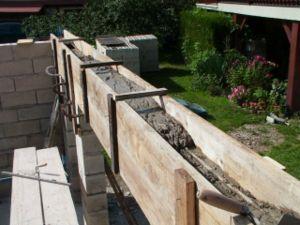
coulage d'un linteau en béton dans un coffrage bois traditionnel au-dessus d'une porte de garage. Lieu